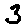
Label: 3